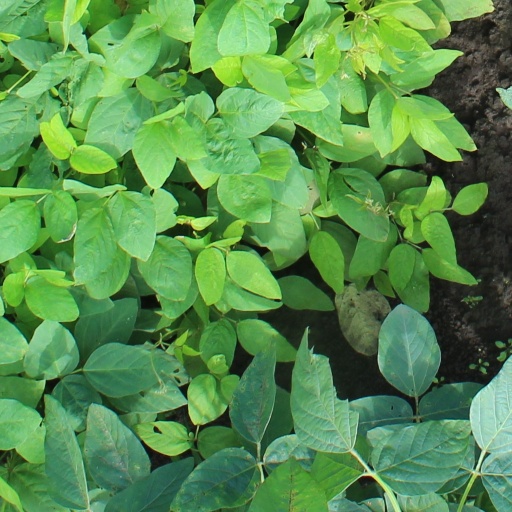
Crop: soybean